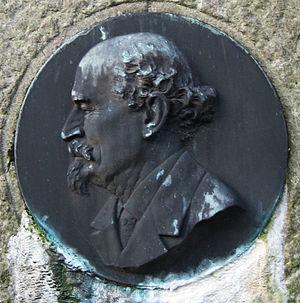
Carl Gustaf Thomson est un entomologiste suédois, né le 13 octobre 1824 à Mellan-Grefvie dans le comté de Malmöhus et mort le 20 septembre 1899 à Lund.